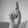
ASL letter: D